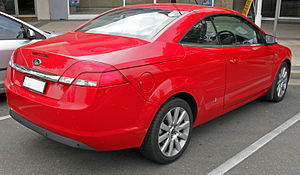
Ford Focus / Anden generation (2004−2010) / Focus Coupé-Cabriolet
Ford Focus Coupé-Cabriolet (2007–2008)
Ford Focus er en lille mellemklassebil bygget af Ford Motor Company. Den blev introduceret i Europa i efteråret 1998, i Nord- og Sydamerika i foråret 2000 og i Australien i september 2002. I de fleste lande efterfulgte den Ford Escort, i Asien og Australien Ford Laser. I 2000 og 2001 var Ford Focus verdens mest solgte bil.